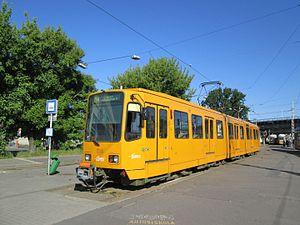
La ligne 24 du tramway de Budapest circule entre Keleti pályaudvar et Vágóhíd. Cette ligne dessert les quartiers péricentraux de Budapest, traversant du côté de Pest les arrondissements de Józsefváros et Ferencváros.